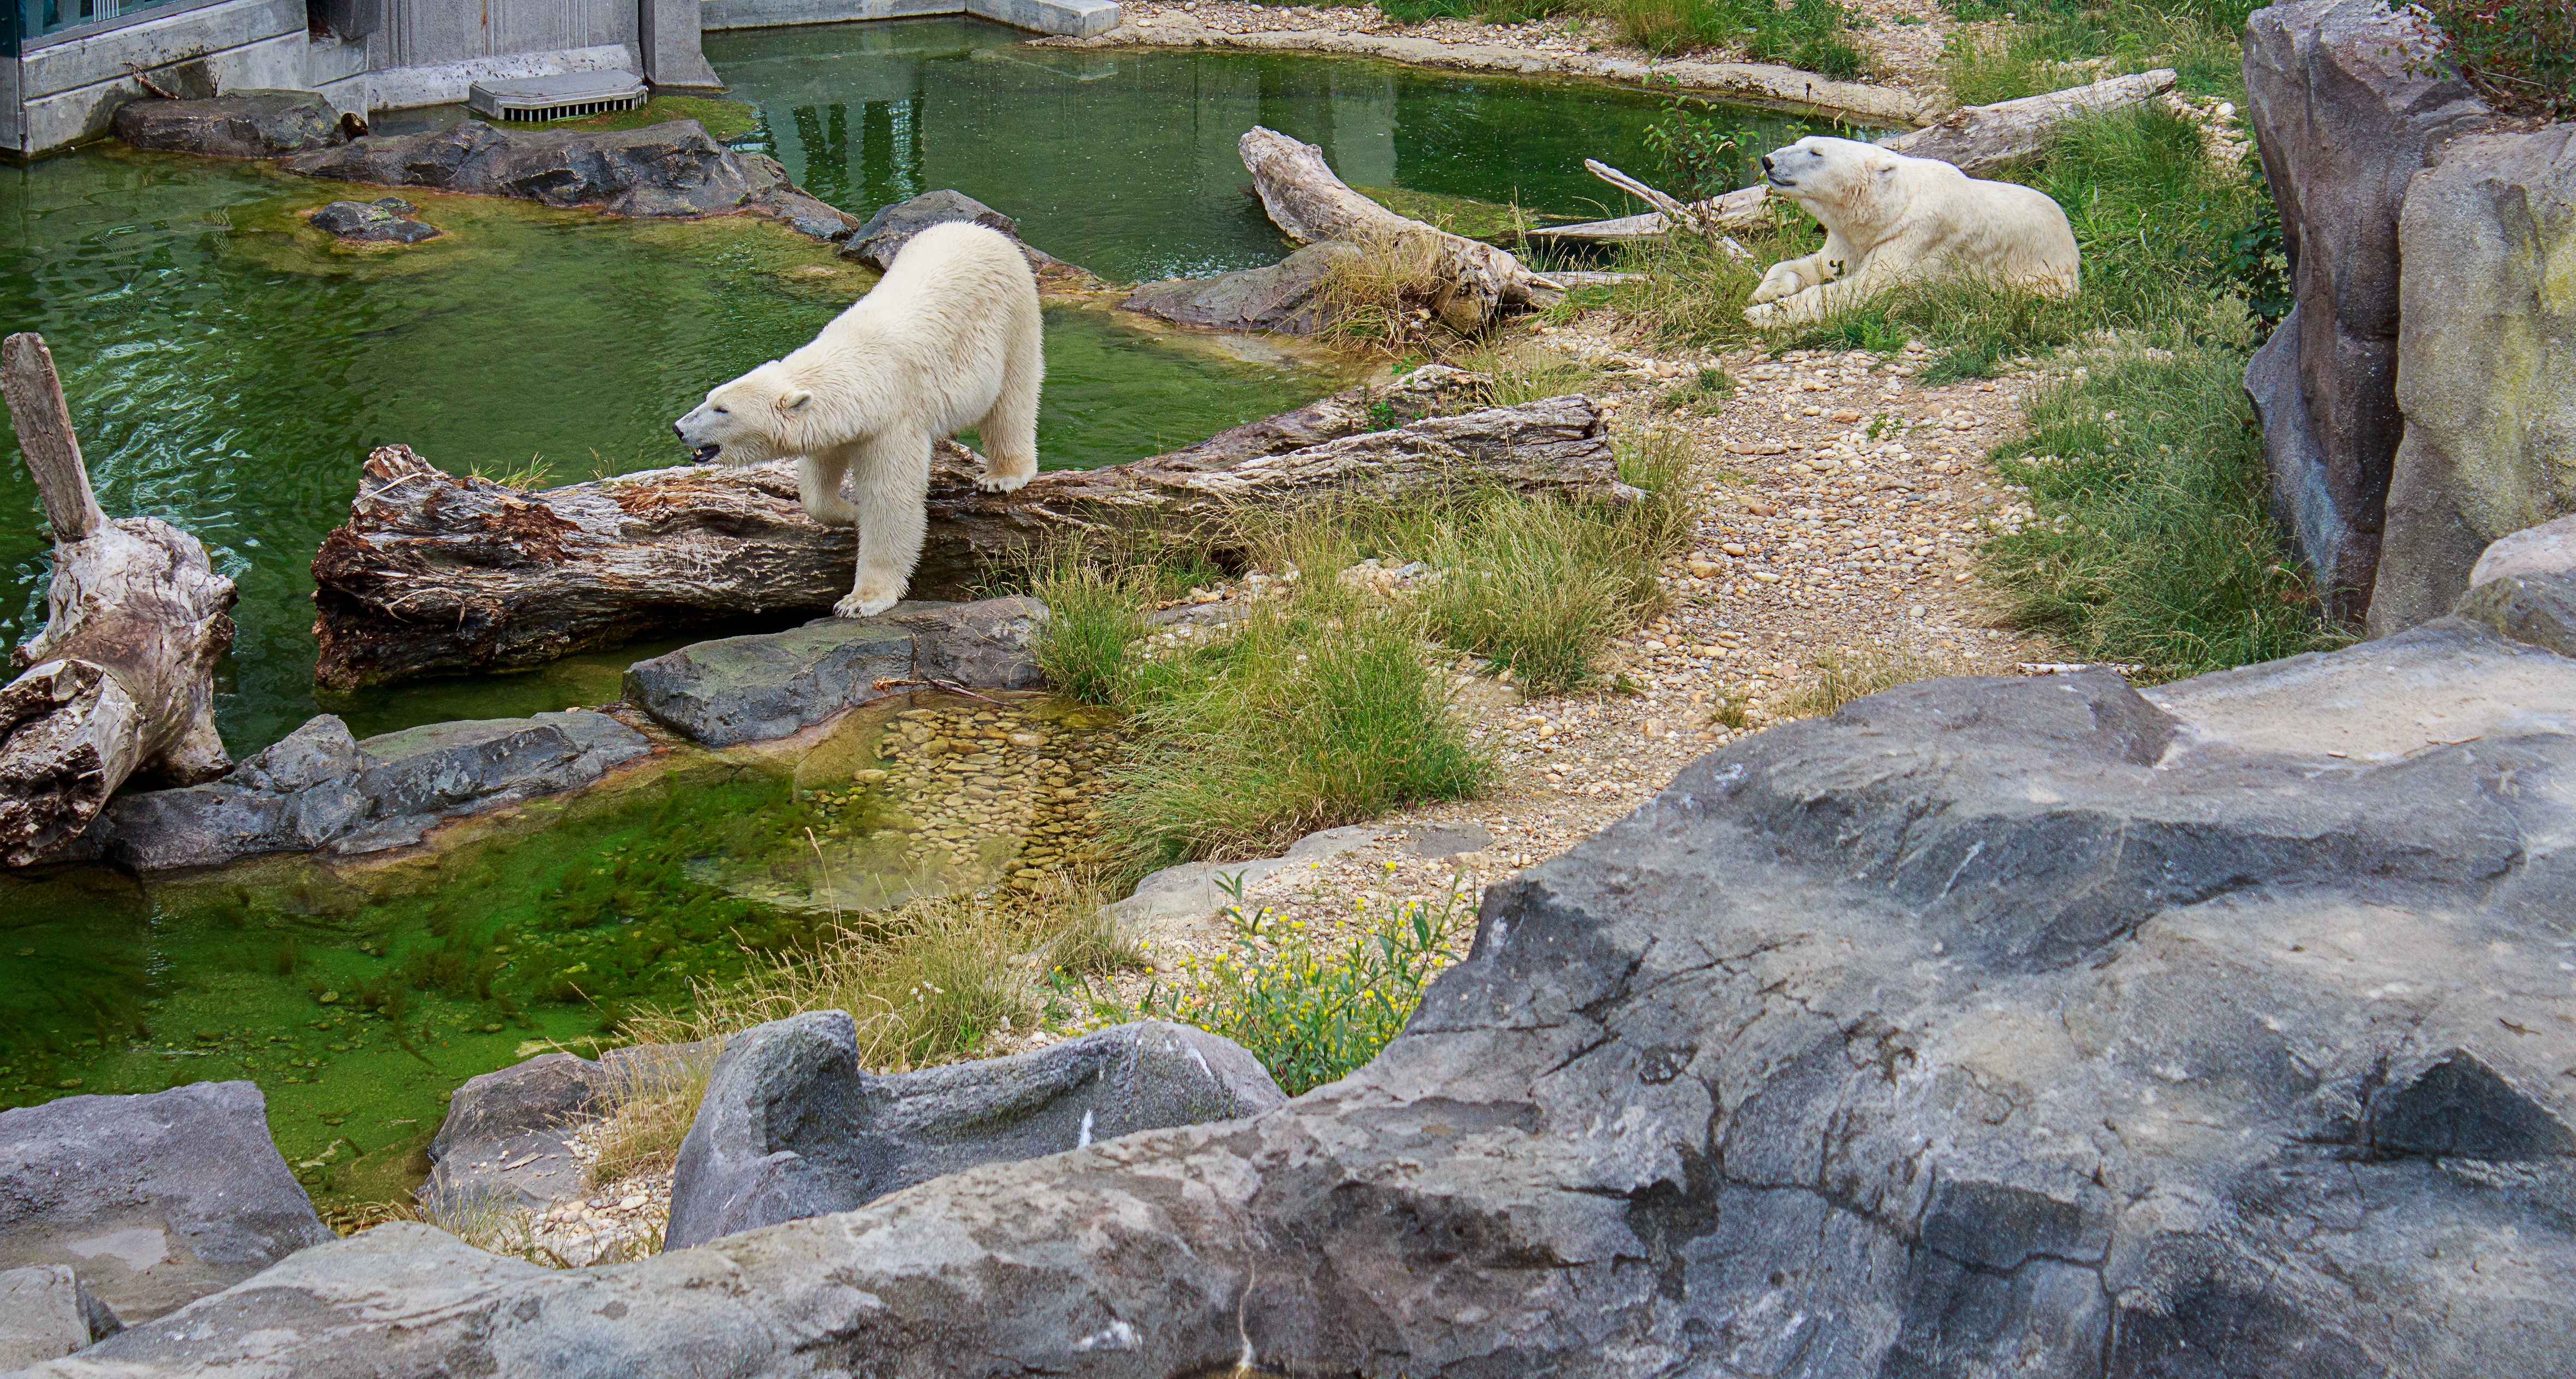
water, rock, animal, bear, wildlife, zoo, mammal, polar bear, wild animal, enclosure, creature, animal world, zoo animal, bear enclosure